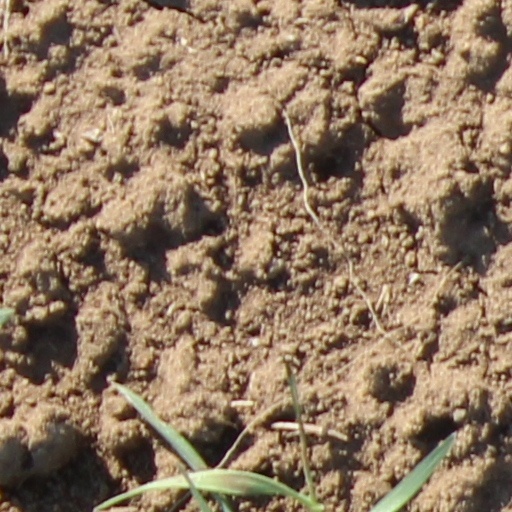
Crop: wheat